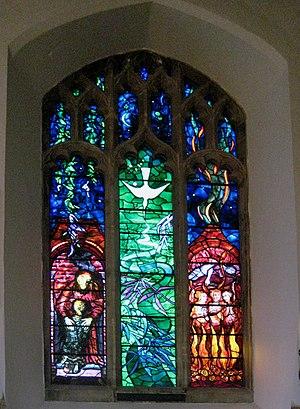
Edward Benjamin Britten, né le 22 novembre 1913 à Lowestoft dans le Suffolk, et mort le 4 décembre 1976 à Aldeburgh, est un compositeur, chef d'orchestre, altiste et pianiste britannique.